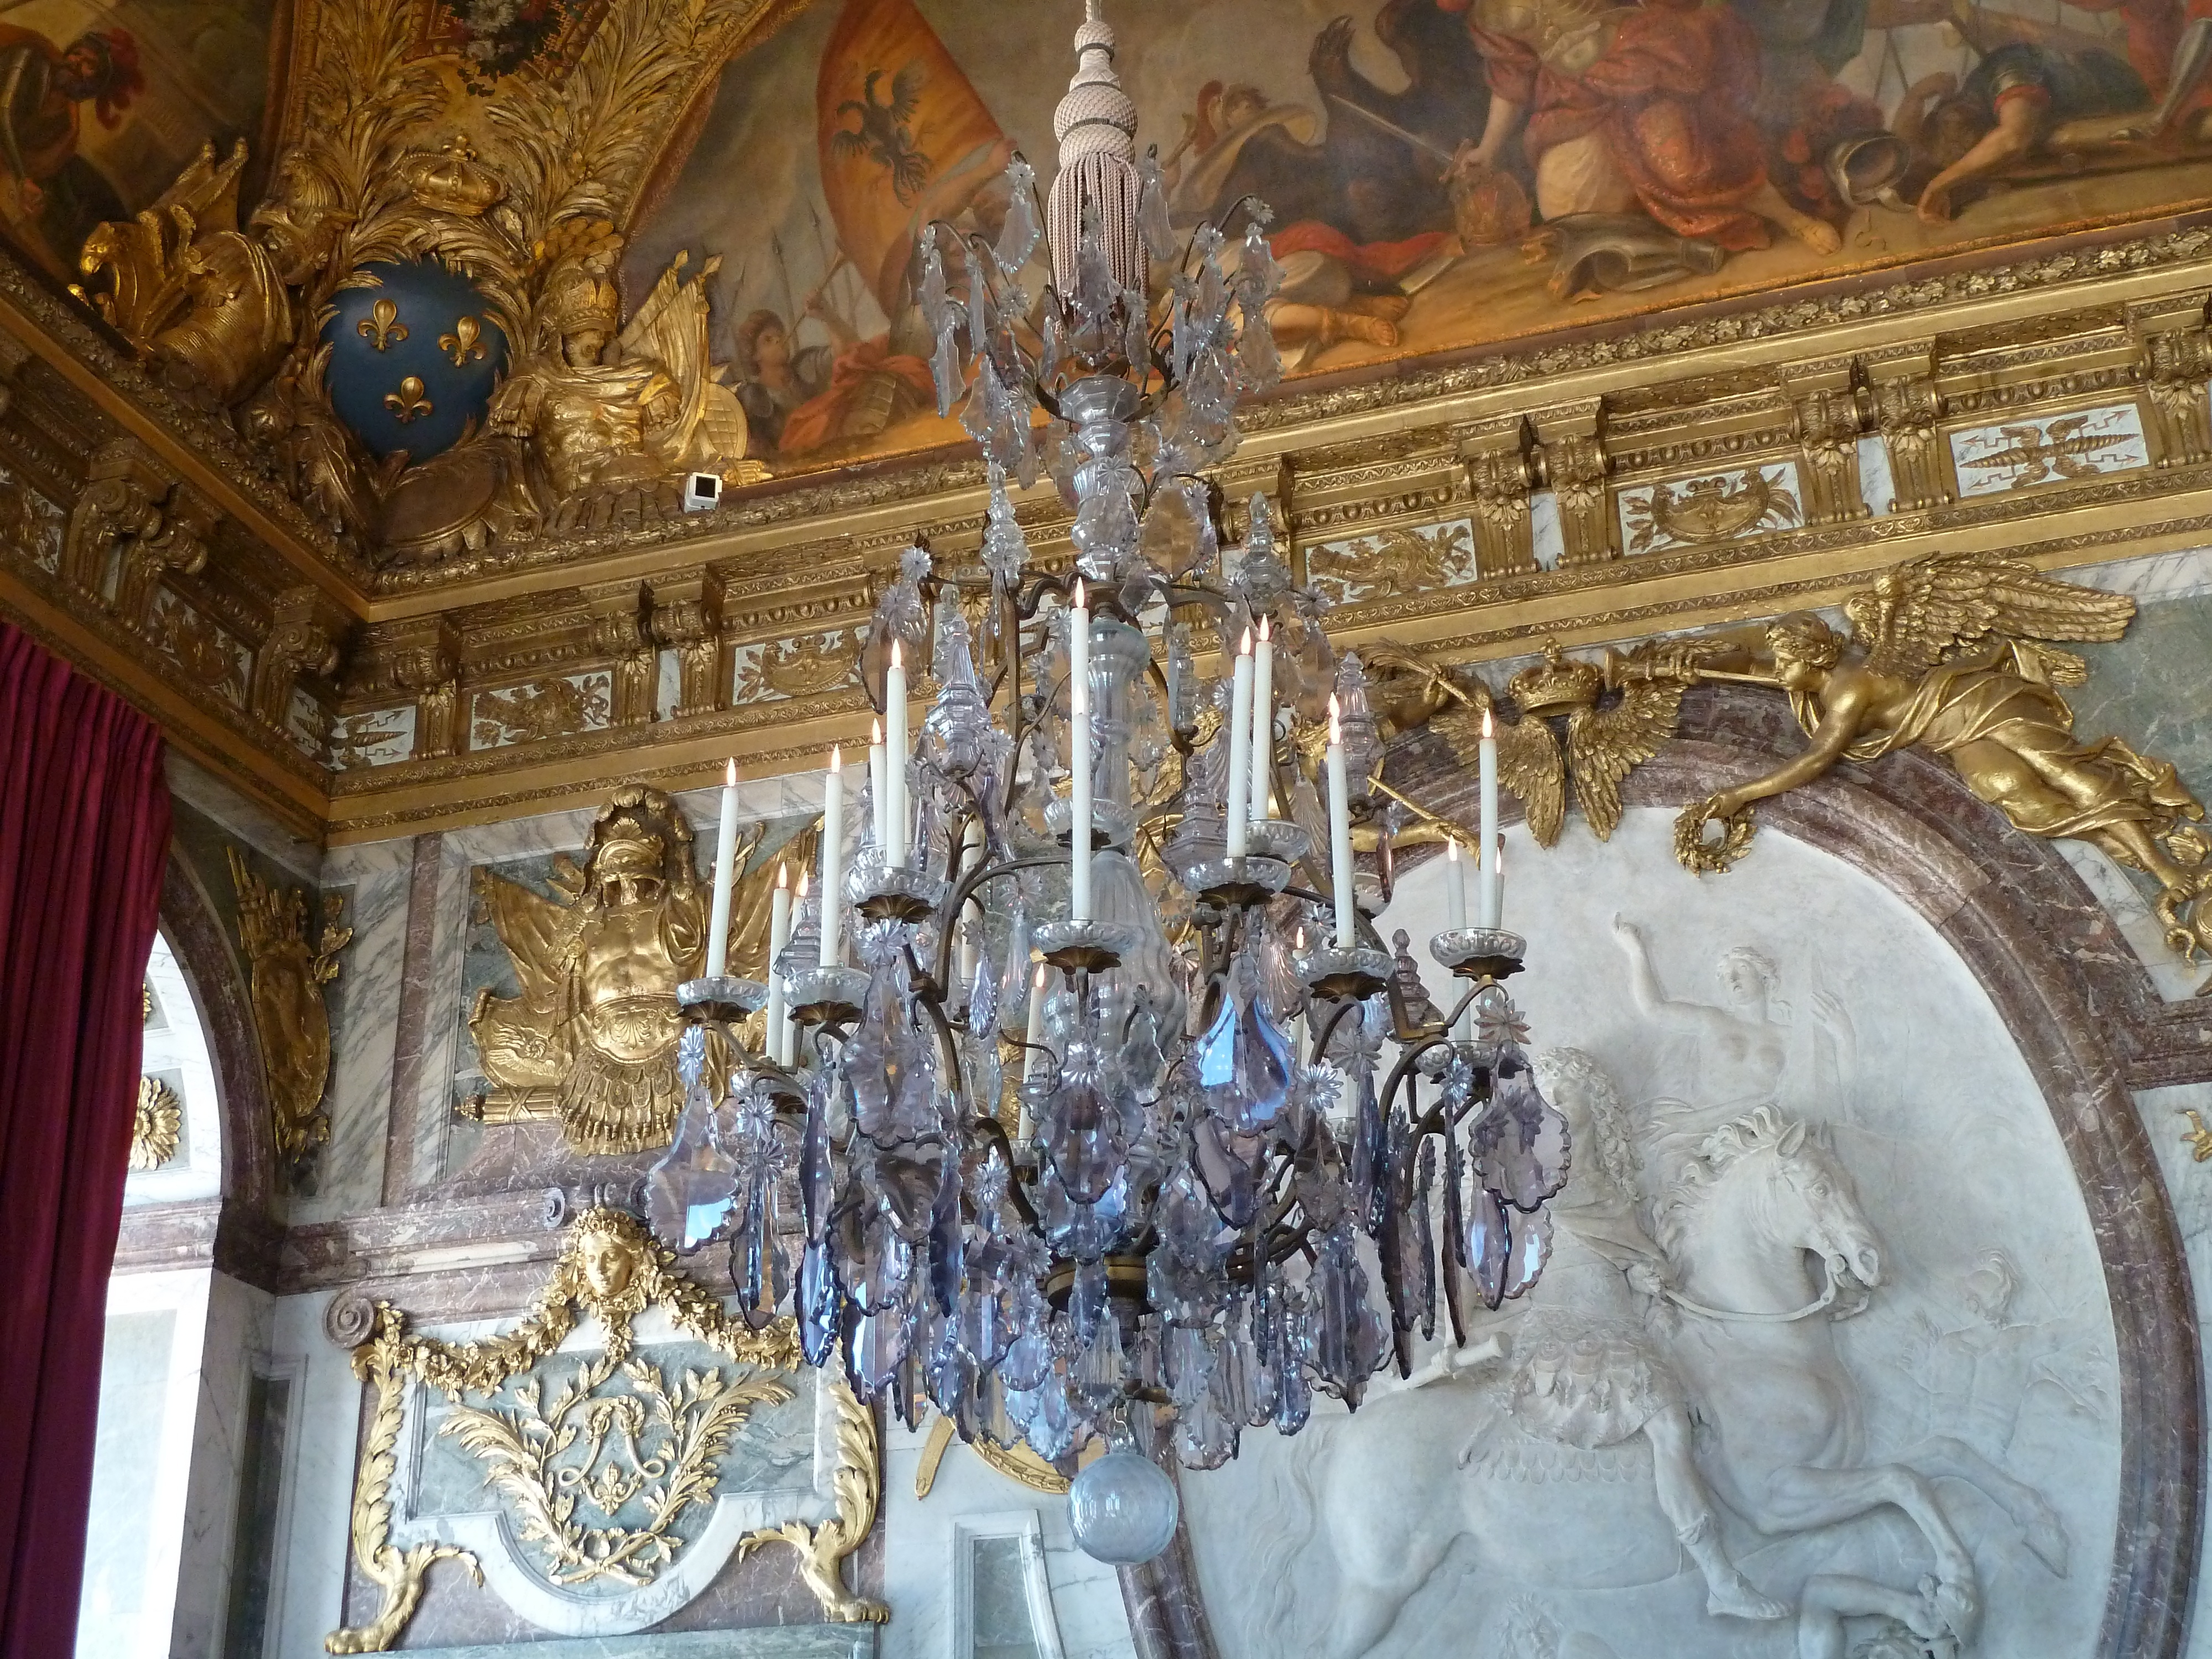
building, palace, castle, church, cathedral, chapel, place of worship, candlestick, interior design, altar, chandelier, basilica, versailles, ceiling lamp, crystal chandelier, ancient history